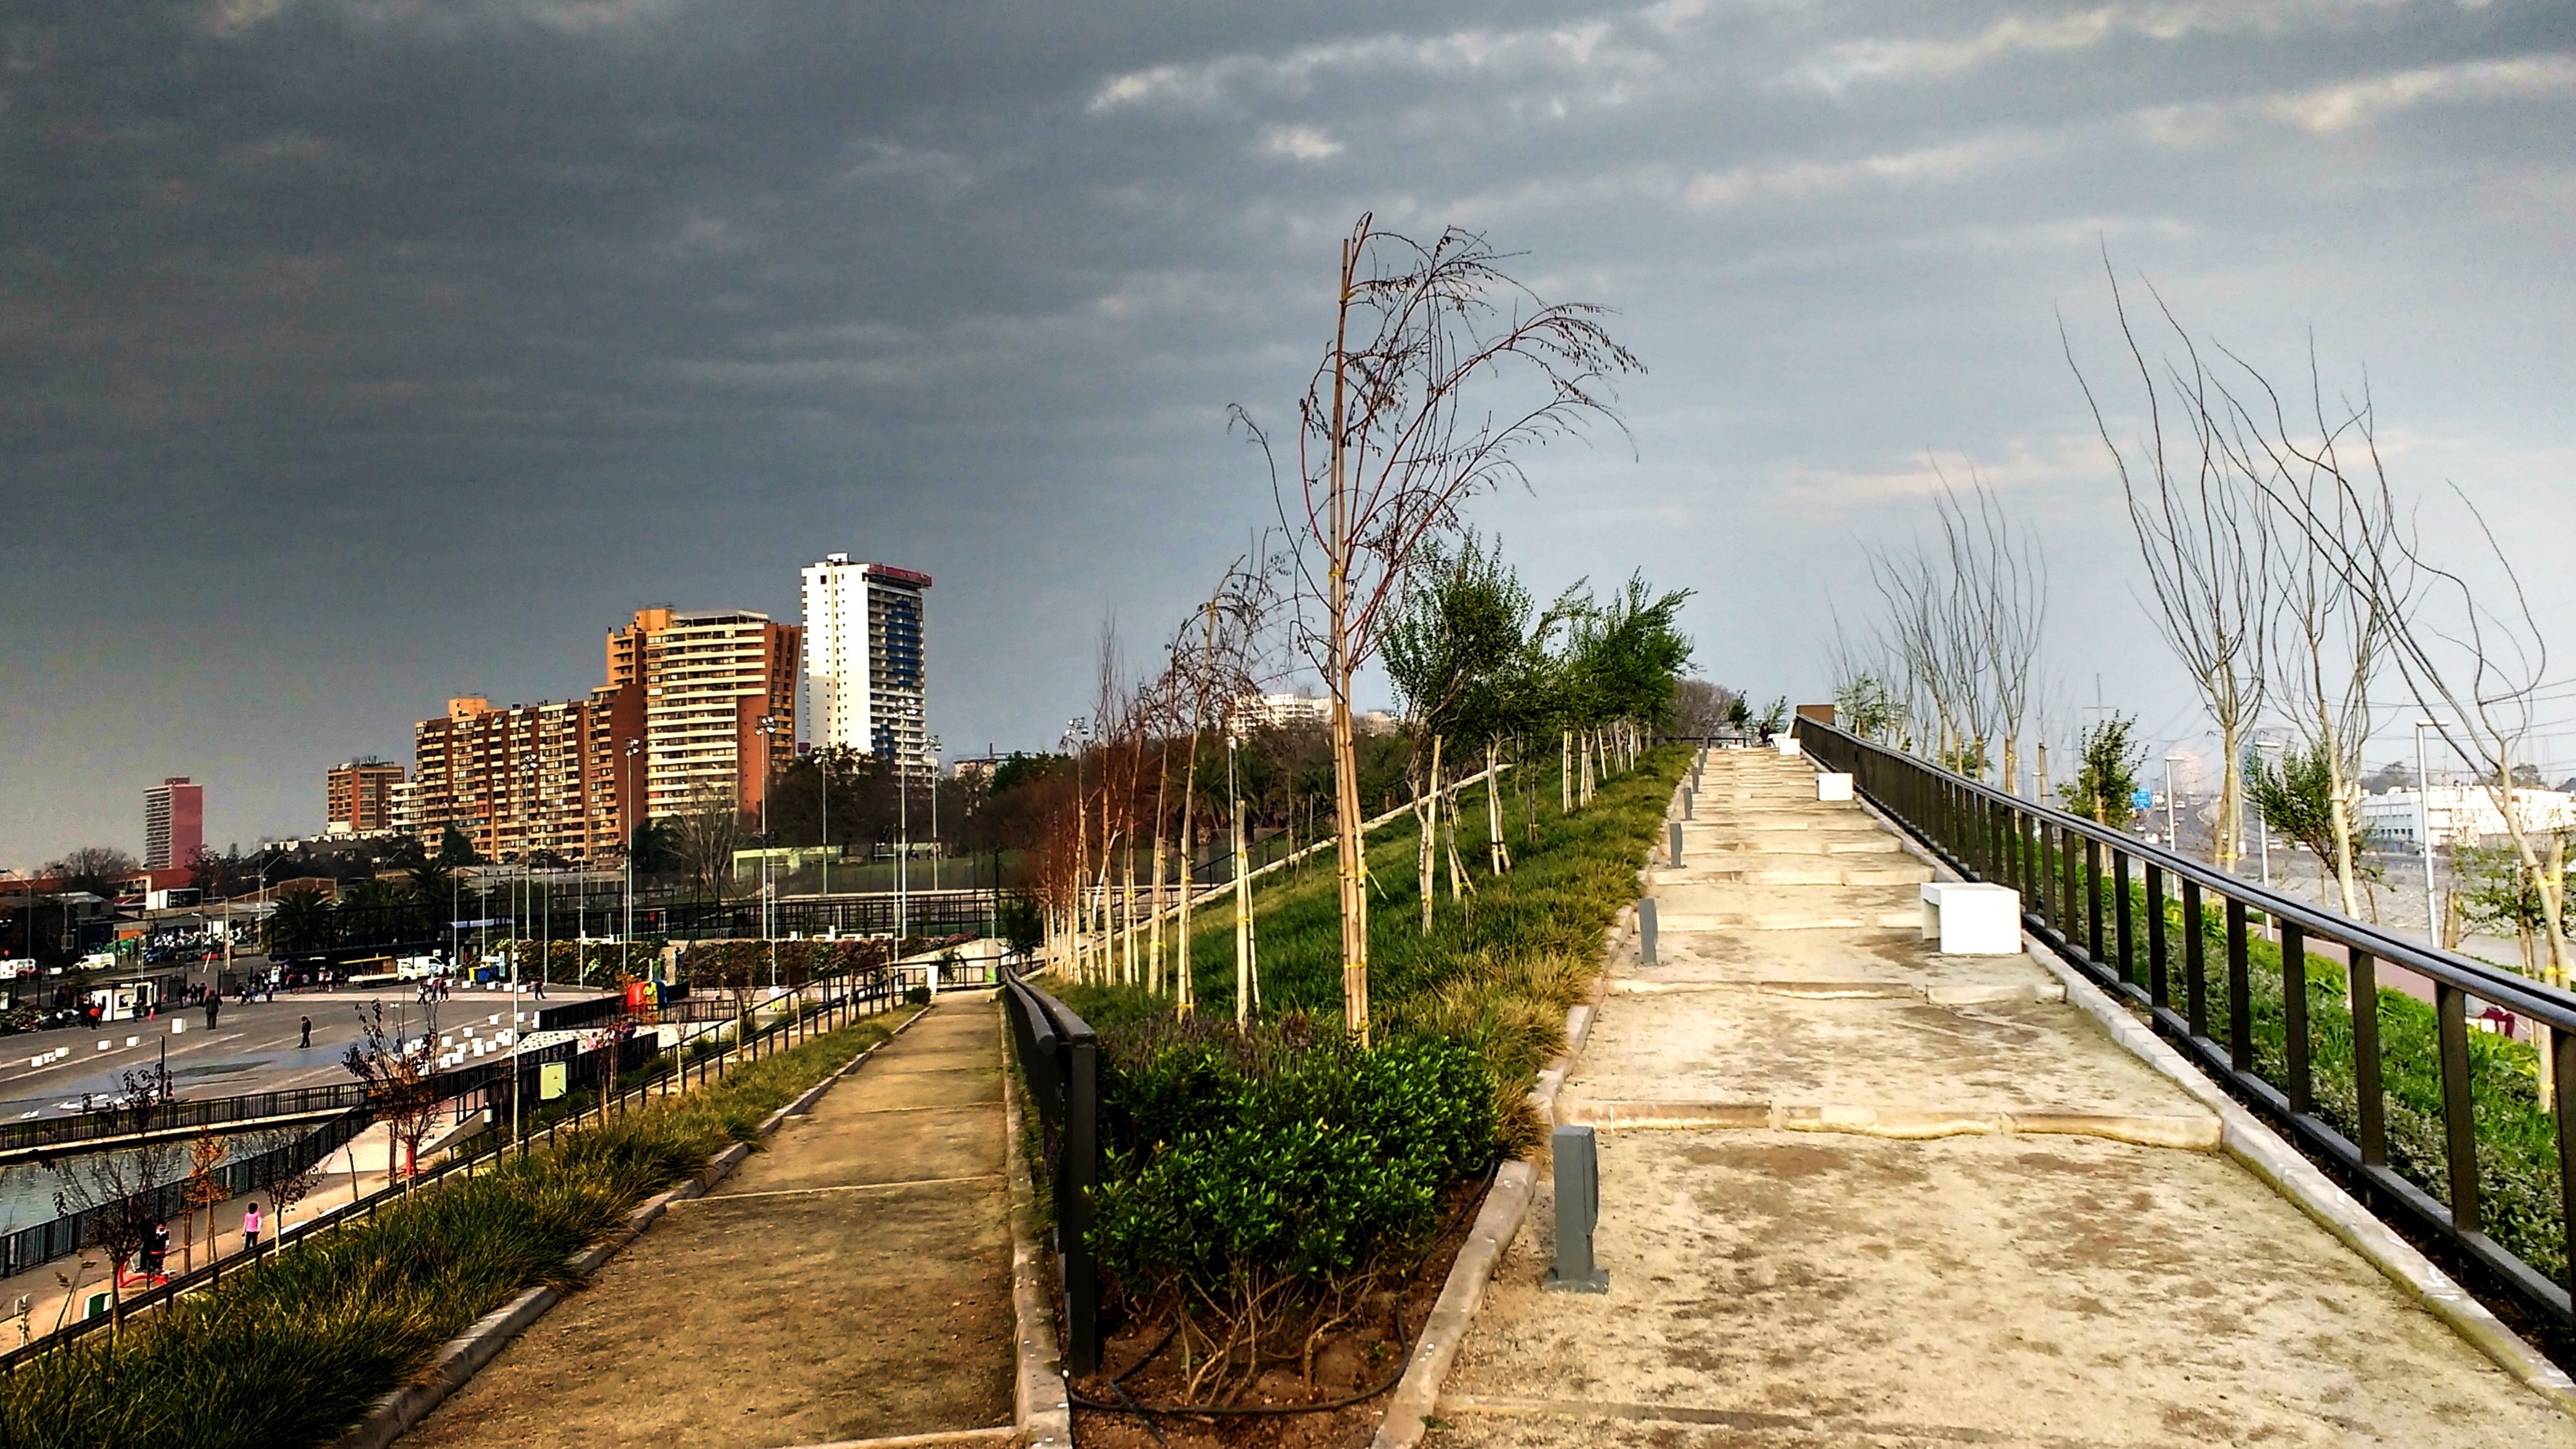
tree, boardwalk, bridge, skyline, flower, city, river, walkway, cityscape, downtown, transport, tower, waterway, urban area, residential area, human settlement, outdoor structure